Hostile Country

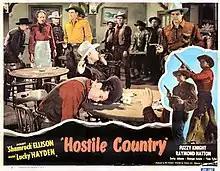

Hostile Country is a 1950 American Western film directed by Thomas Carr and starring James Ellison, Raymond Hatton and Julie Adams.